Undertow (water waves)

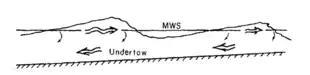
A sketch of the undertow (below the wave troughs) and the shore-directed wave-induced mass transport (above the troughs) in a vertical cross-section across (a part of) the surf zone. Sketch from: ; MWS = mean water surface.

In physical oceanography, undertow is the undercurrent that moves offshore while waves approach the shore. Undertow is a natural and universal feature for almost any large body of water; it is a return flow compensating for the onshore-directed average transport of water by the waves in the zone above the wave troughs. The undertow's flow velocities are generally strongest in the surf zone, where the water is shallow and the waves are high due to shoaling.